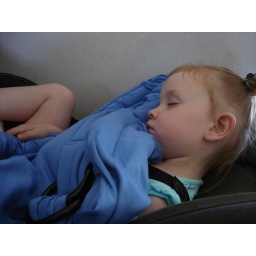
Loves sleeping on the plane in her care seat. So does her mom and dad.